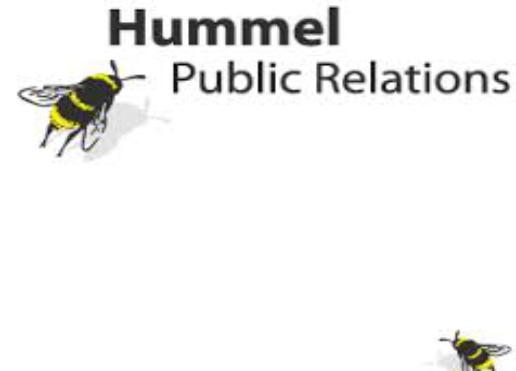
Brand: Hummel-2
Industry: Clothes